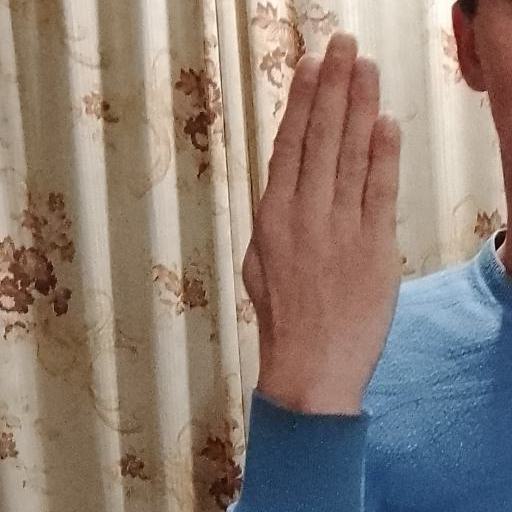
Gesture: stop_inverted